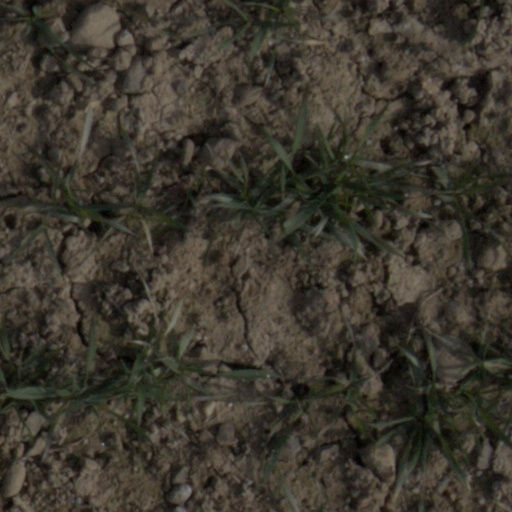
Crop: wheat